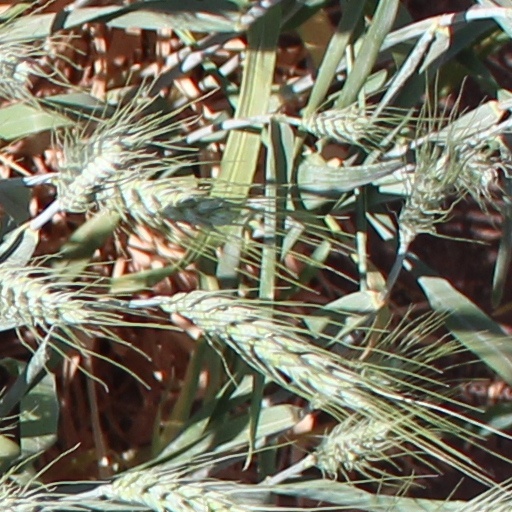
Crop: wheat